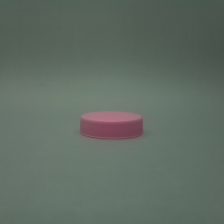
Color: red/orange/pink/fuchsia/brown
Cap type: standard cap